Billund, Denmark

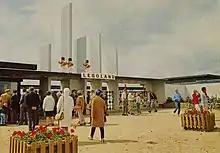
The main entrance of Legoland Billund in 1968

Legoland Billund opened on 7 June 1968 and received 3,000 visitors on its opening day and 625,000 in its first year. It was the only Legoland until 1996, when other Legoland theme parks were built in Carlsbad, California, and Günzburg, Germany. The Esso Motor Hotel, which is now the Legoland Hotel, was designed by Ole Hagens Tegnestue and built in 1968.